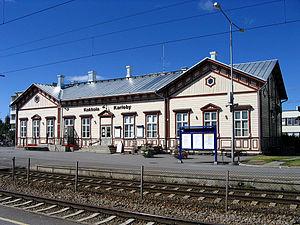
La gare de Kokkola est une gare ferroviaire finlandaise située à Kokkola en Finlande.
Kokkola est une ville de Finlande, capitale de la région d'Ostrobotnie centrale.